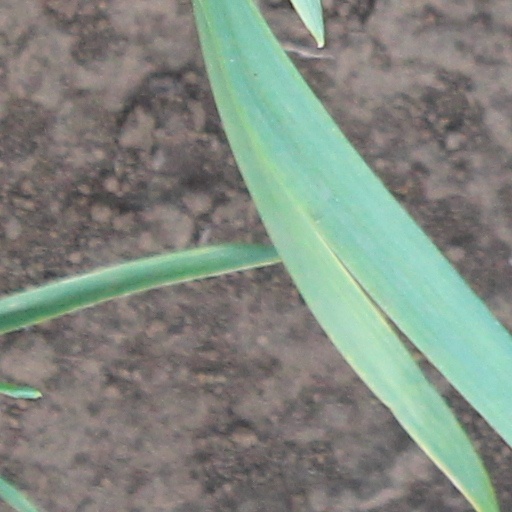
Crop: wheat